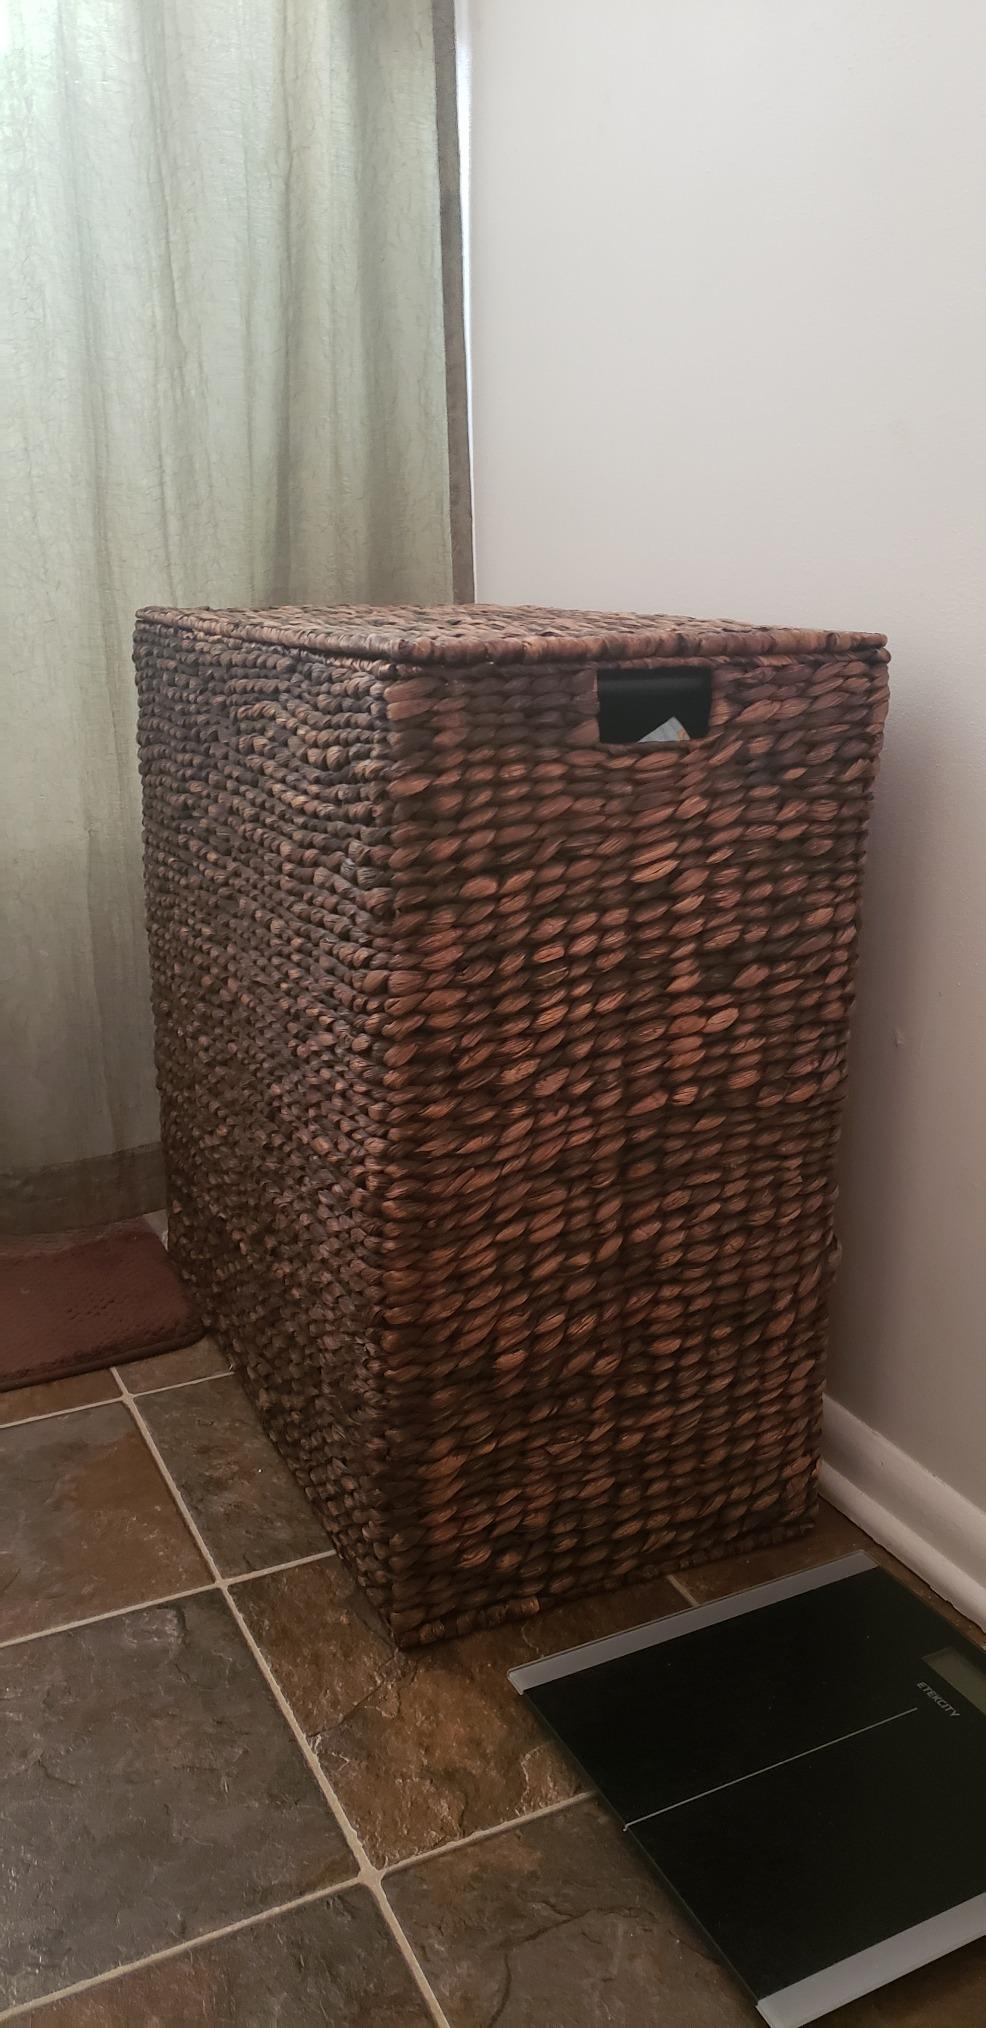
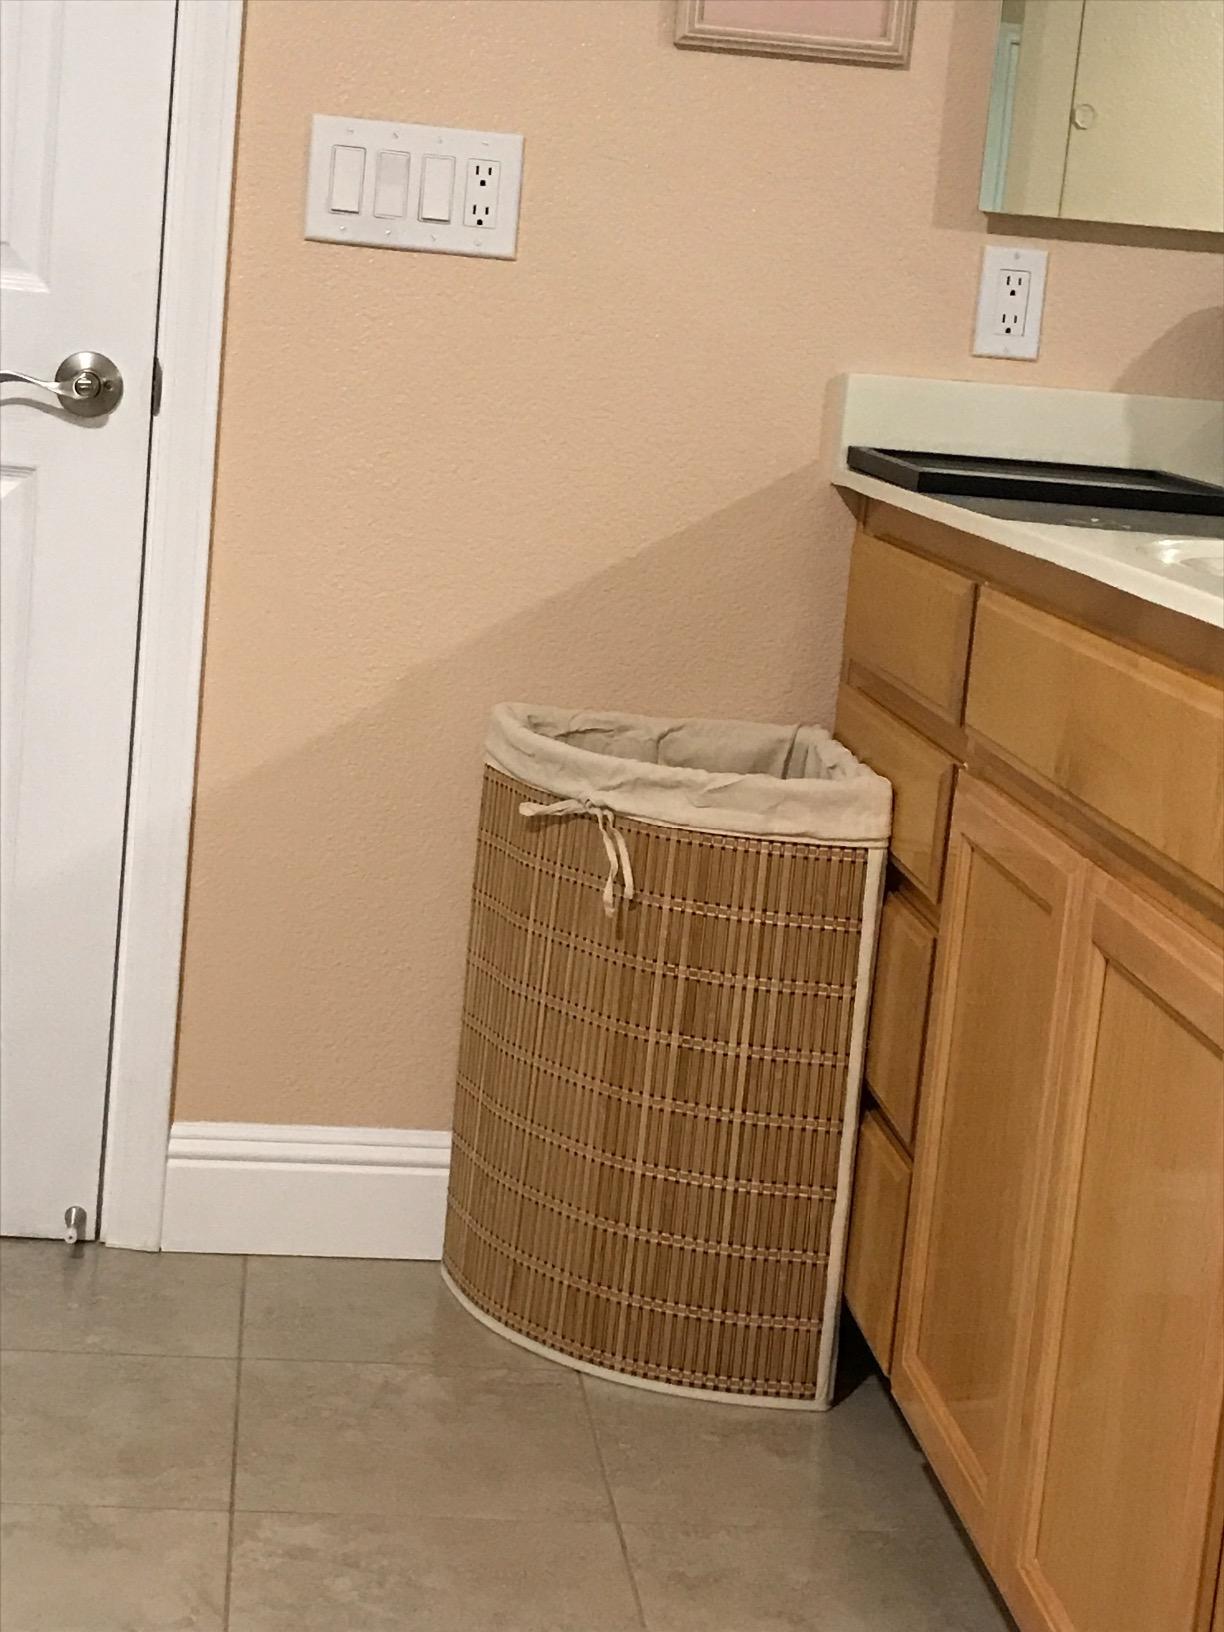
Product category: items_hamper
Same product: no